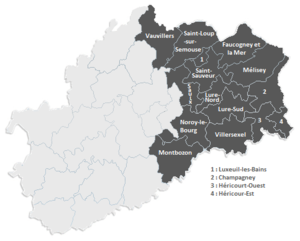
Héricourt est une commune française située dans le département de la Haute-Saône en région Bourgogne-Franche-Comté. Elle fait partie de la région culturelle et historique de Franche-Comté.
La deuxième circonscription de la Haute-Saône est l'une des deux circonscriptions législatives françaises que compte le département de la Haute-Saône situé en région Franche-Comté.